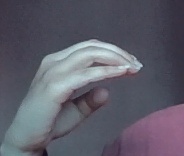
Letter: jeem